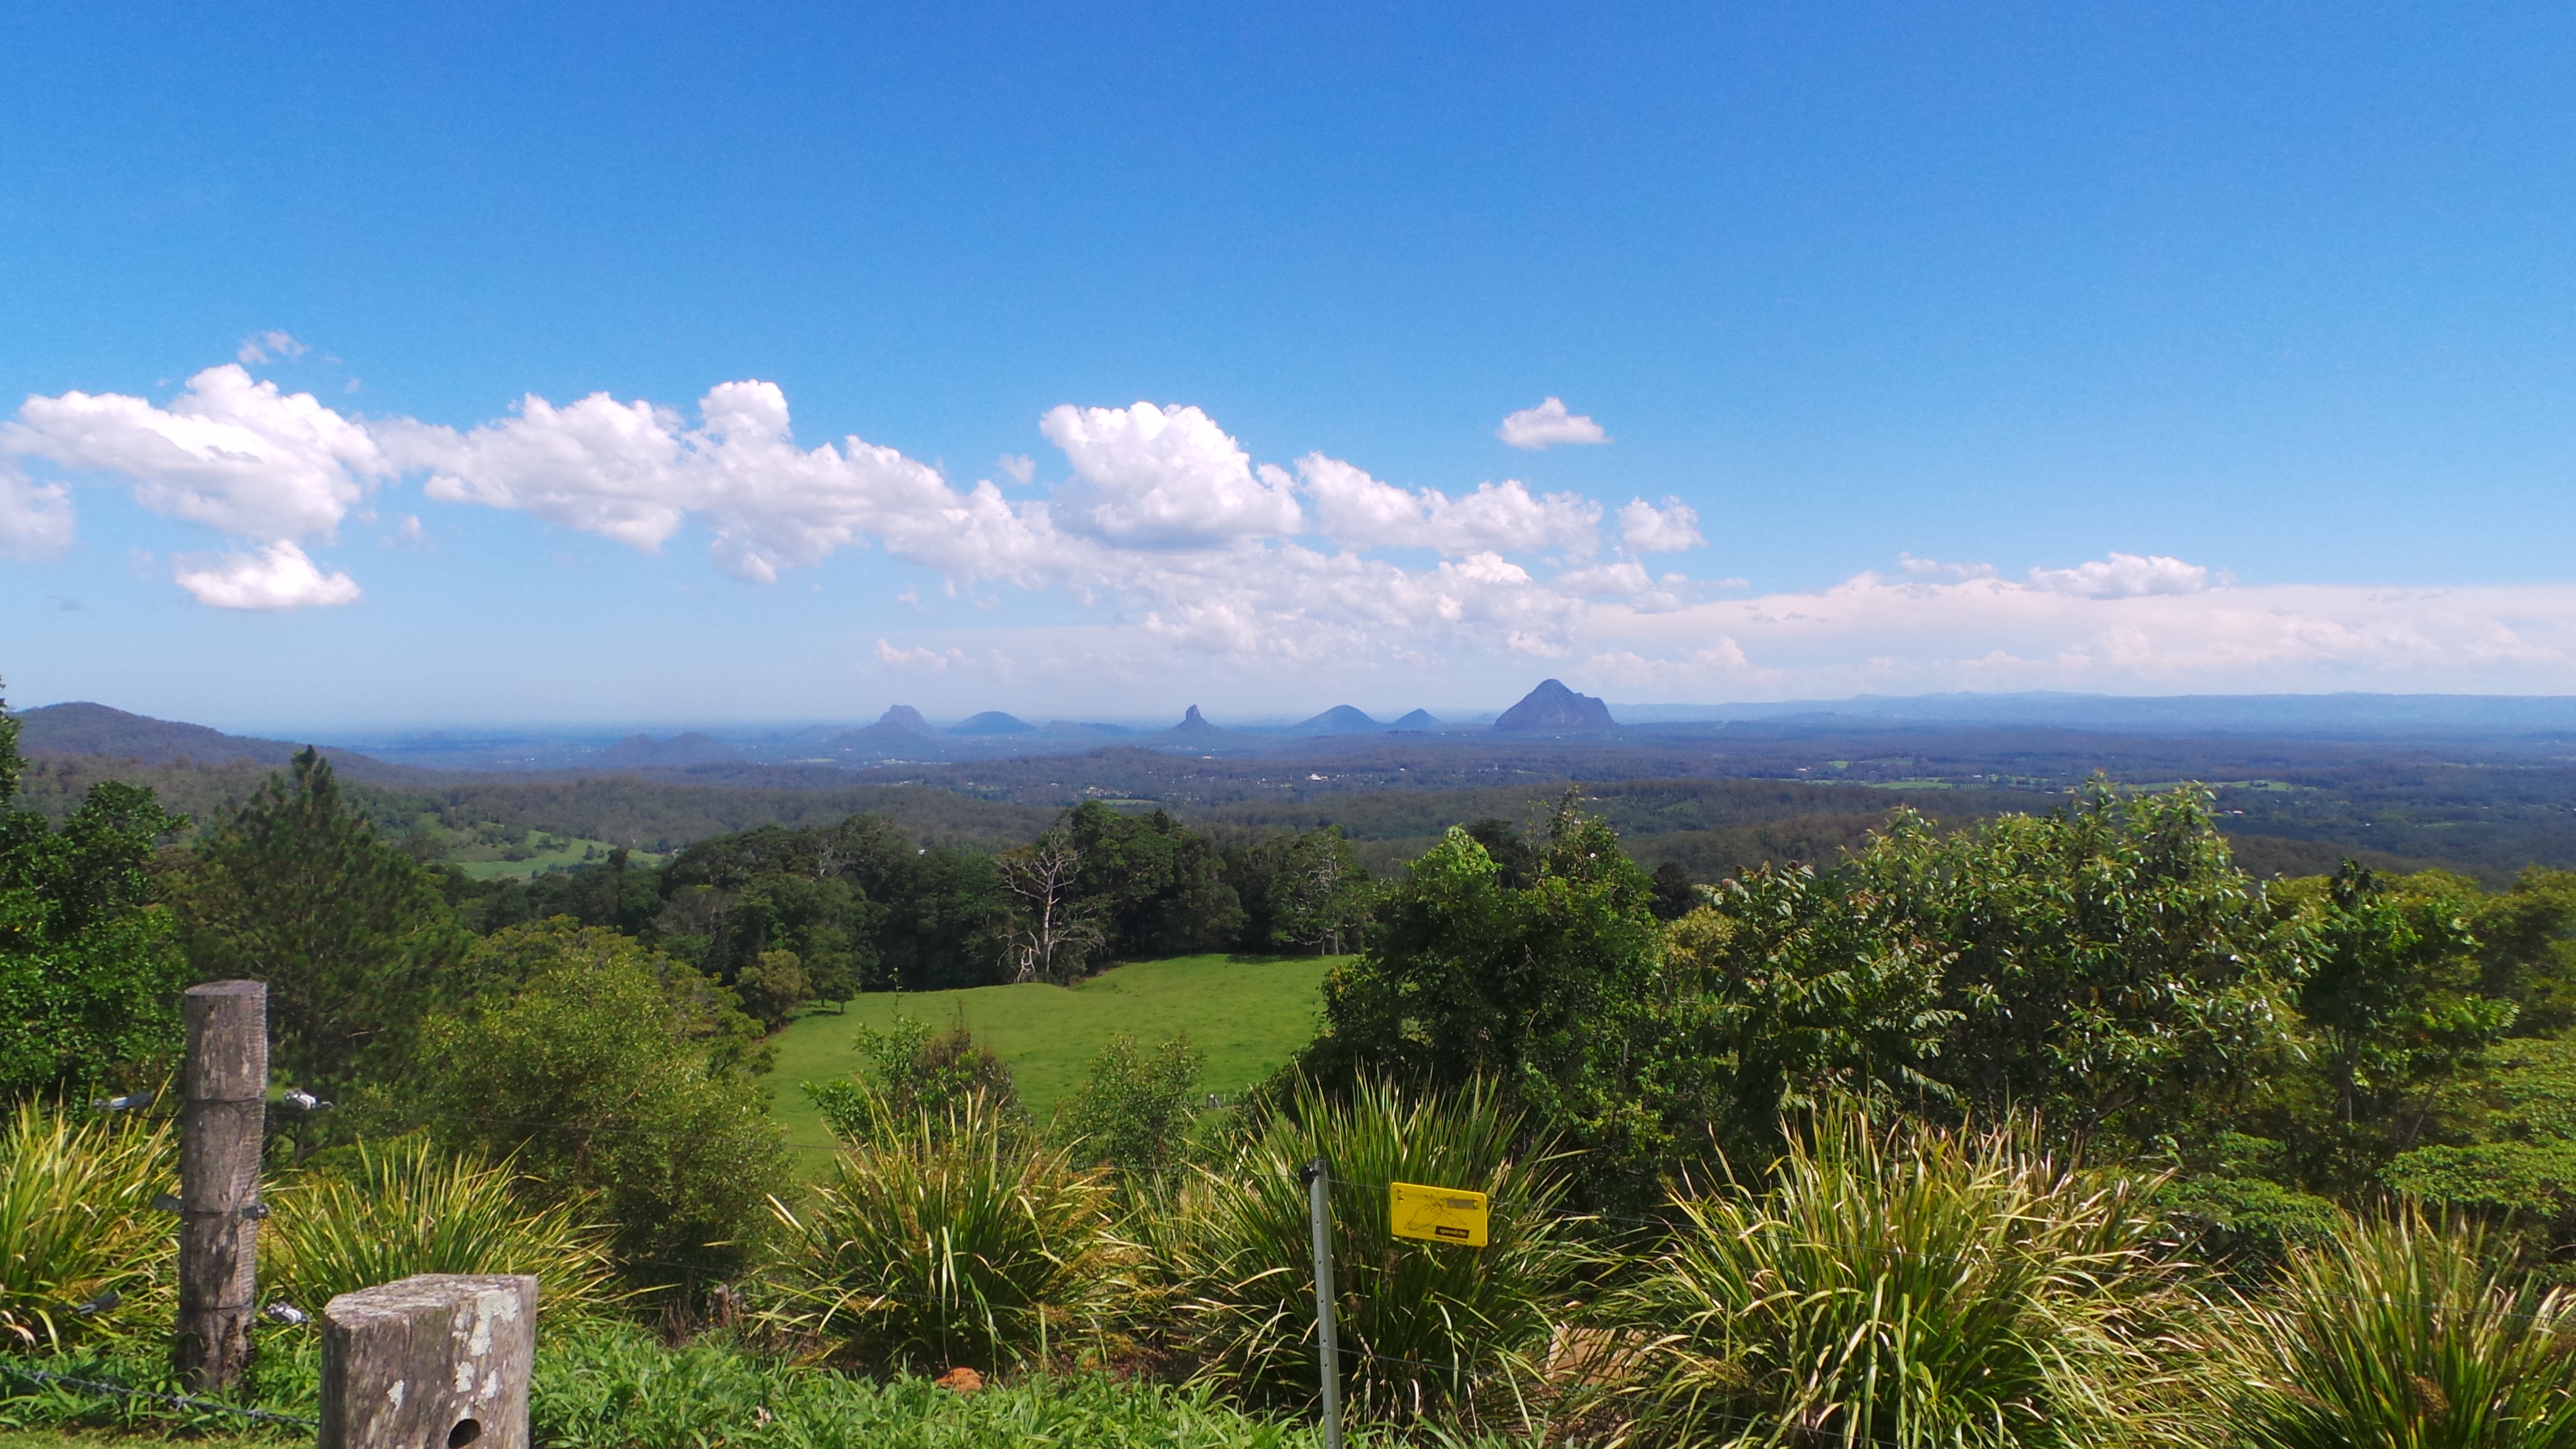
landscape, wilderness, mountain, field, meadow, prairie, hill, valley, mountain range, panorama, pasture, savanna, ridge, plain, grassland, plateau, habitat, ecosystem, rural area, natural environment, geographical feature, mountainous landforms